TAF Linhas Aéreas

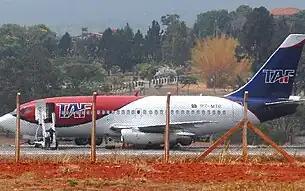
The former Lufthansa Landshut Boeing 737-200 PT-MTB

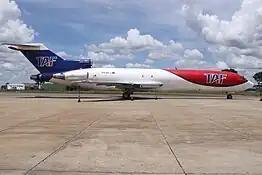
Boeing 727-200 in TAF colors

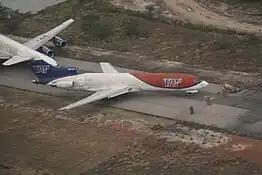
Boeing 727-200 in TAF colors abandoned at GRU

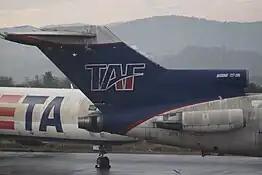
Boeing 727-200 in TAF colors abandoned at GRU

TAF Linhas Aéreas was an airline based in Fortaleza, Brazil. It operated regional passenger and cargo services. Today, the owner continues services with a "TAF Taxi Aéreo" or TAF Air Taxi, using Cessna 208 Caravans for sporadic flights in the interior of northeast Brazil.